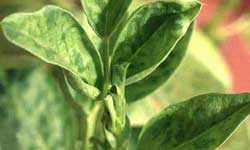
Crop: unknown
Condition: bean_bean_mosaic_virus